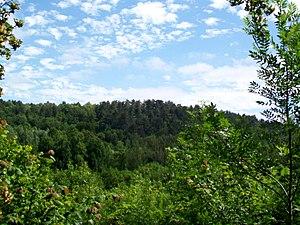
La forêt du Fond de Noël, vue depuis le chemin rural des Carrieuses à Noël-Saint-Martin.
Roberval est une commune française située dans le département de l'Oise, en région Hauts-de-France.